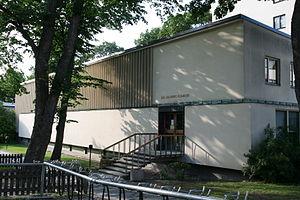
Woldemar Baeckman est un architecte finlandais.